Amir Tebenikhin

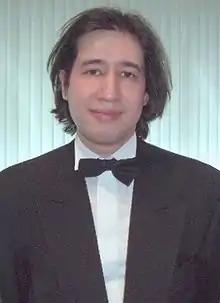
Amir Tebenikhin (2007)

He won the 1999 Vianna da Motta Competition - the last winner for 11 years when Akopova won the competition. He subsequently made his recording debut for Naxos Records and performed at the Carnegie Hall, the Salle Pleyel and the Wigmore Hall.